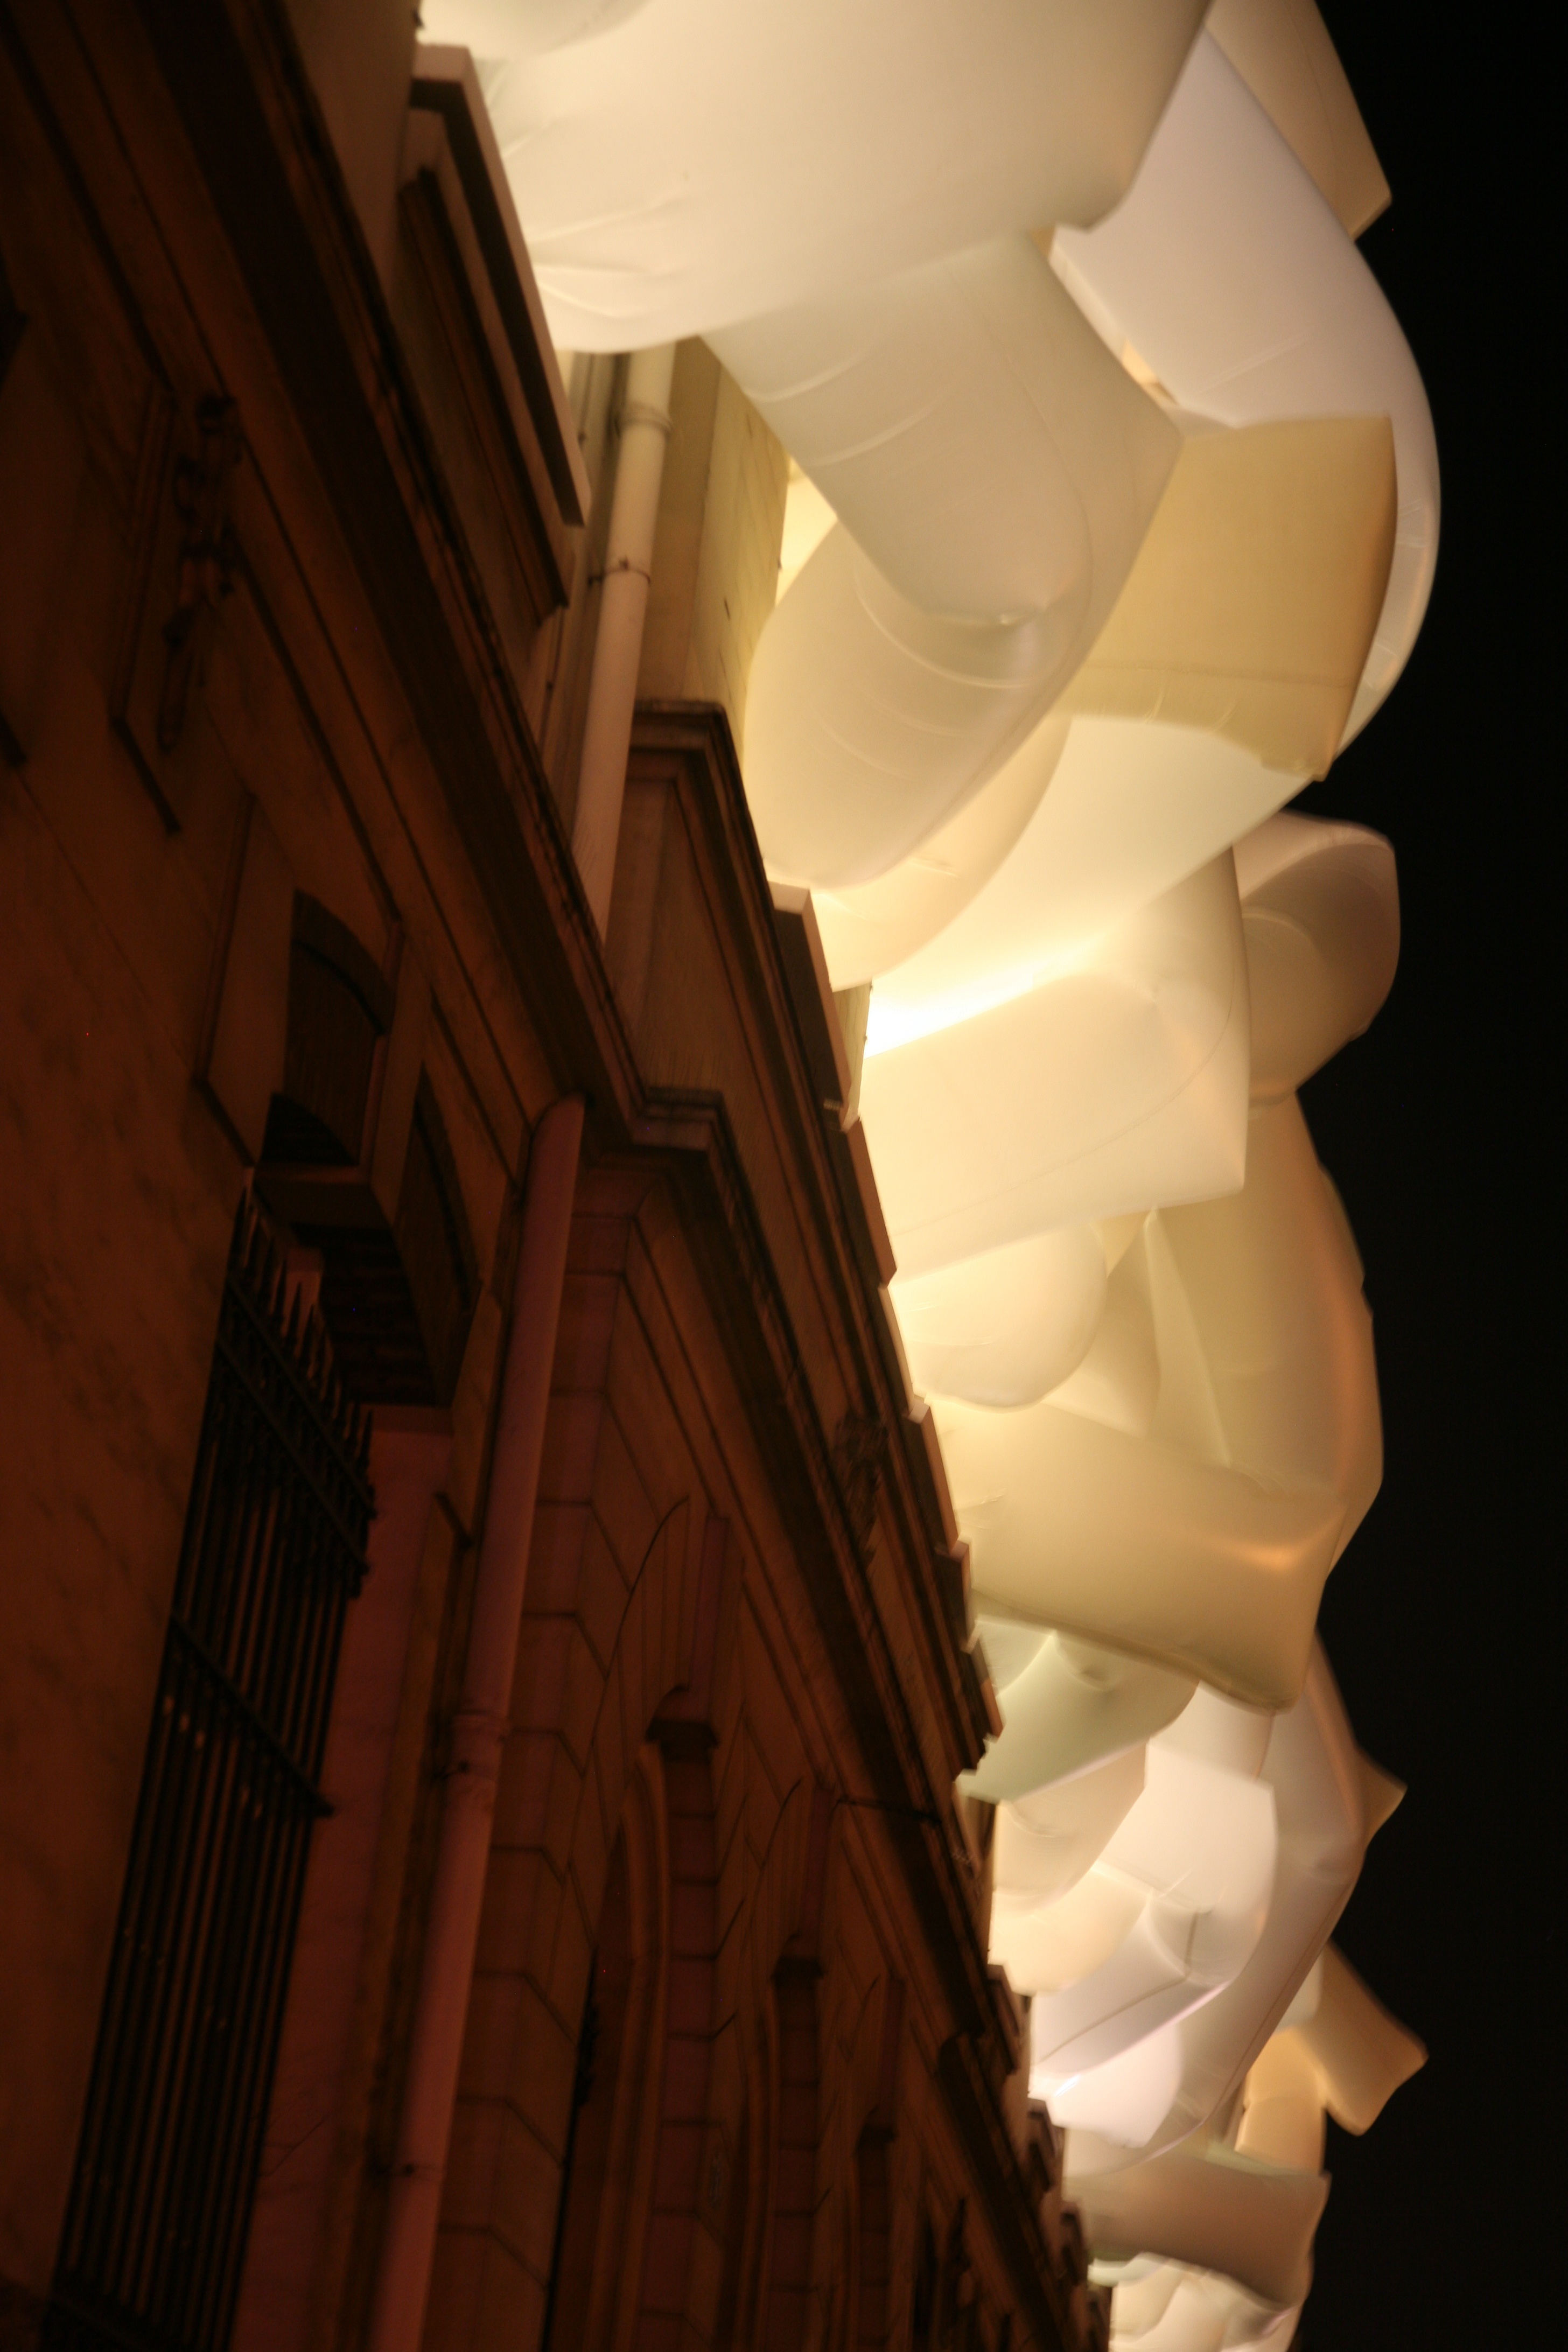
light, structure, white, paris, column, darkness, lighting, sculpture, art, temple, symmetry, arte, kunst, 5d, installation, image, screenshot, belleville, artcontemporain, nuitblanche, langbaumann, comfort4